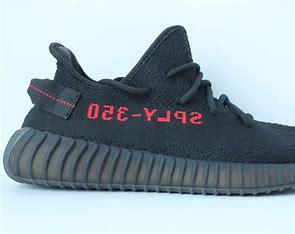
Brand: Adidas
Model: Yeezy Boost 350 V2